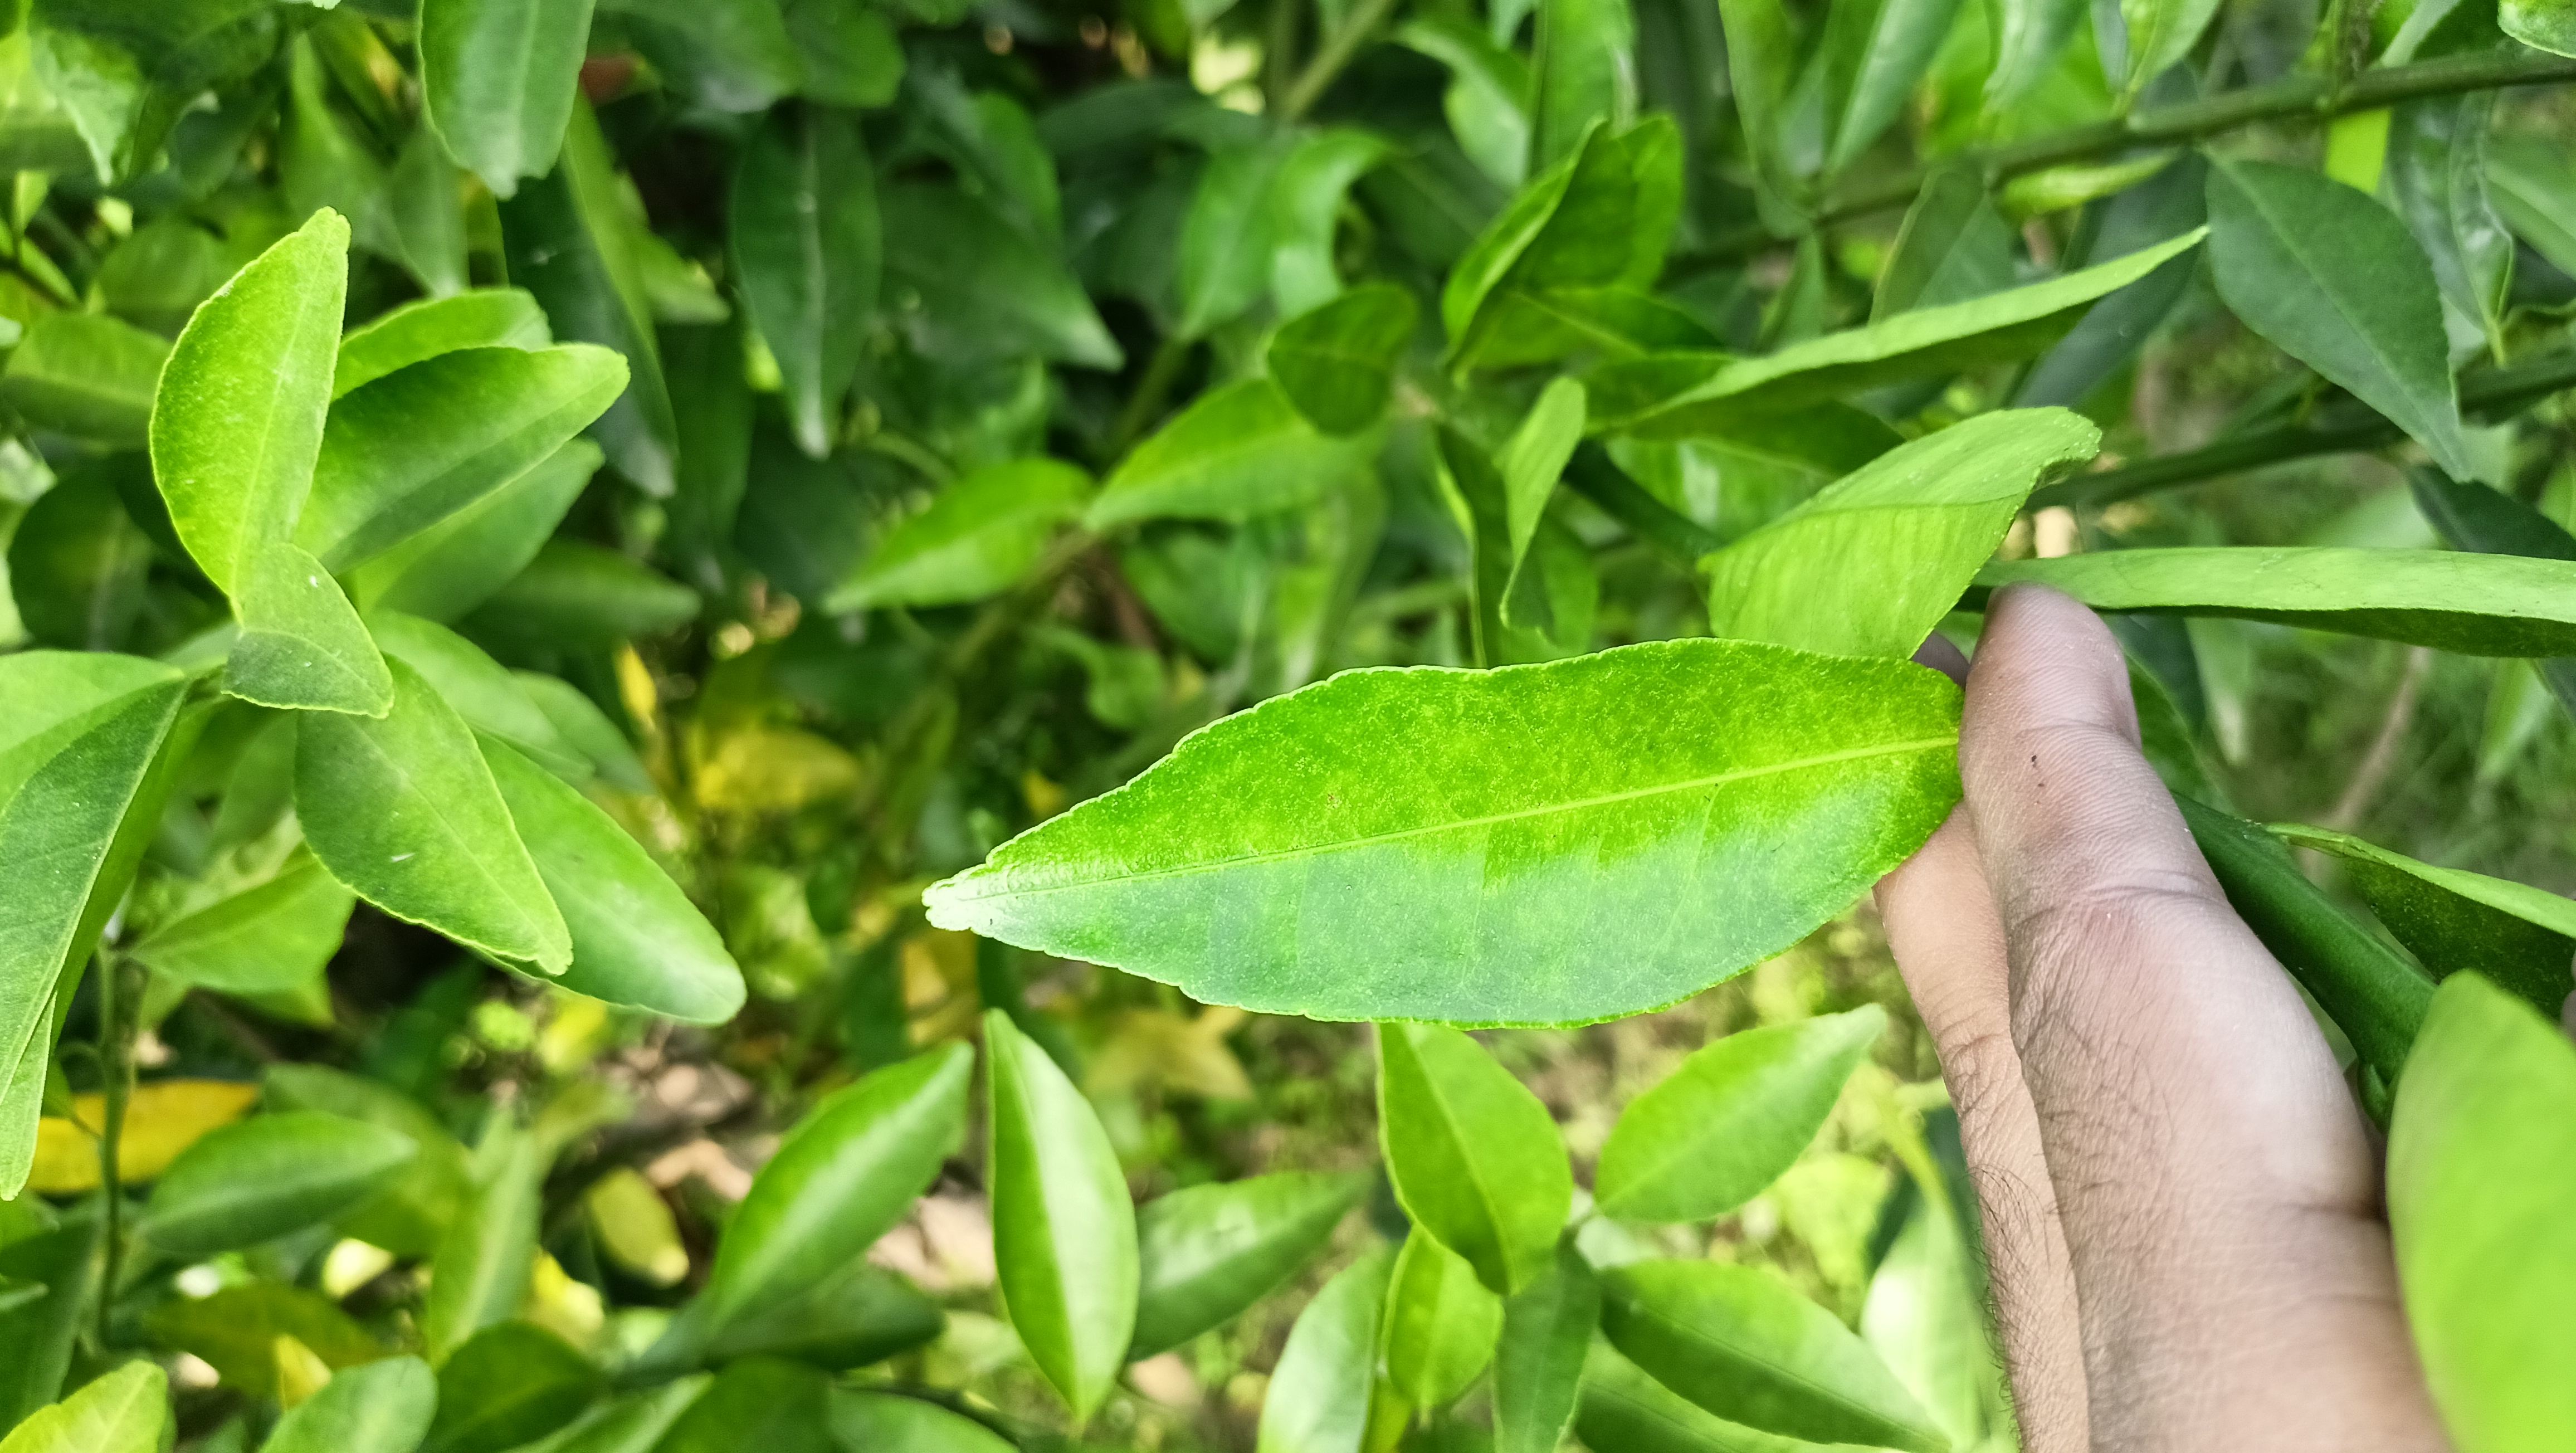
Mandarin leaf variety: Mandaring